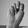
ASL letter: N